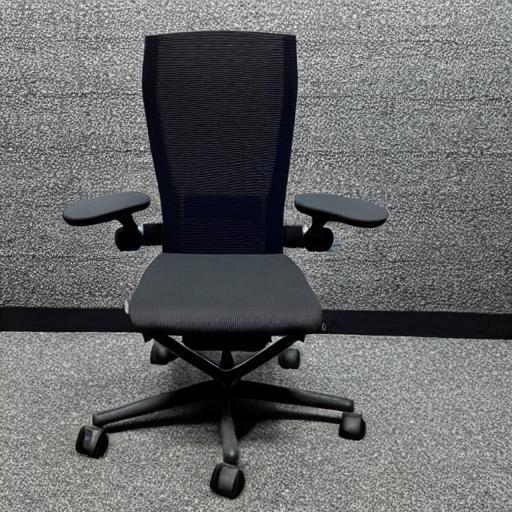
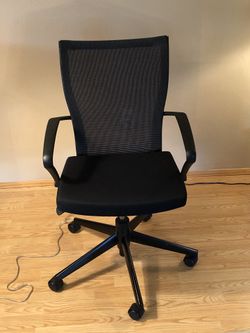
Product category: items_chair
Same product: no